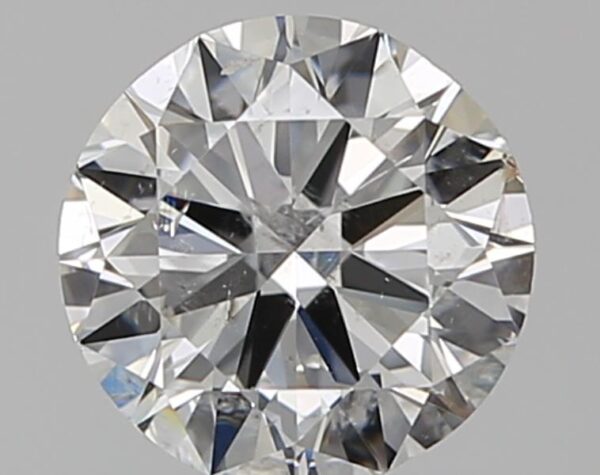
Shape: round
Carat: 1
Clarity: SI2
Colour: G
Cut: EX
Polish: EX
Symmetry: VG
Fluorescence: N
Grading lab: IGI
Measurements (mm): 6.39 x 6.3 x 3.86